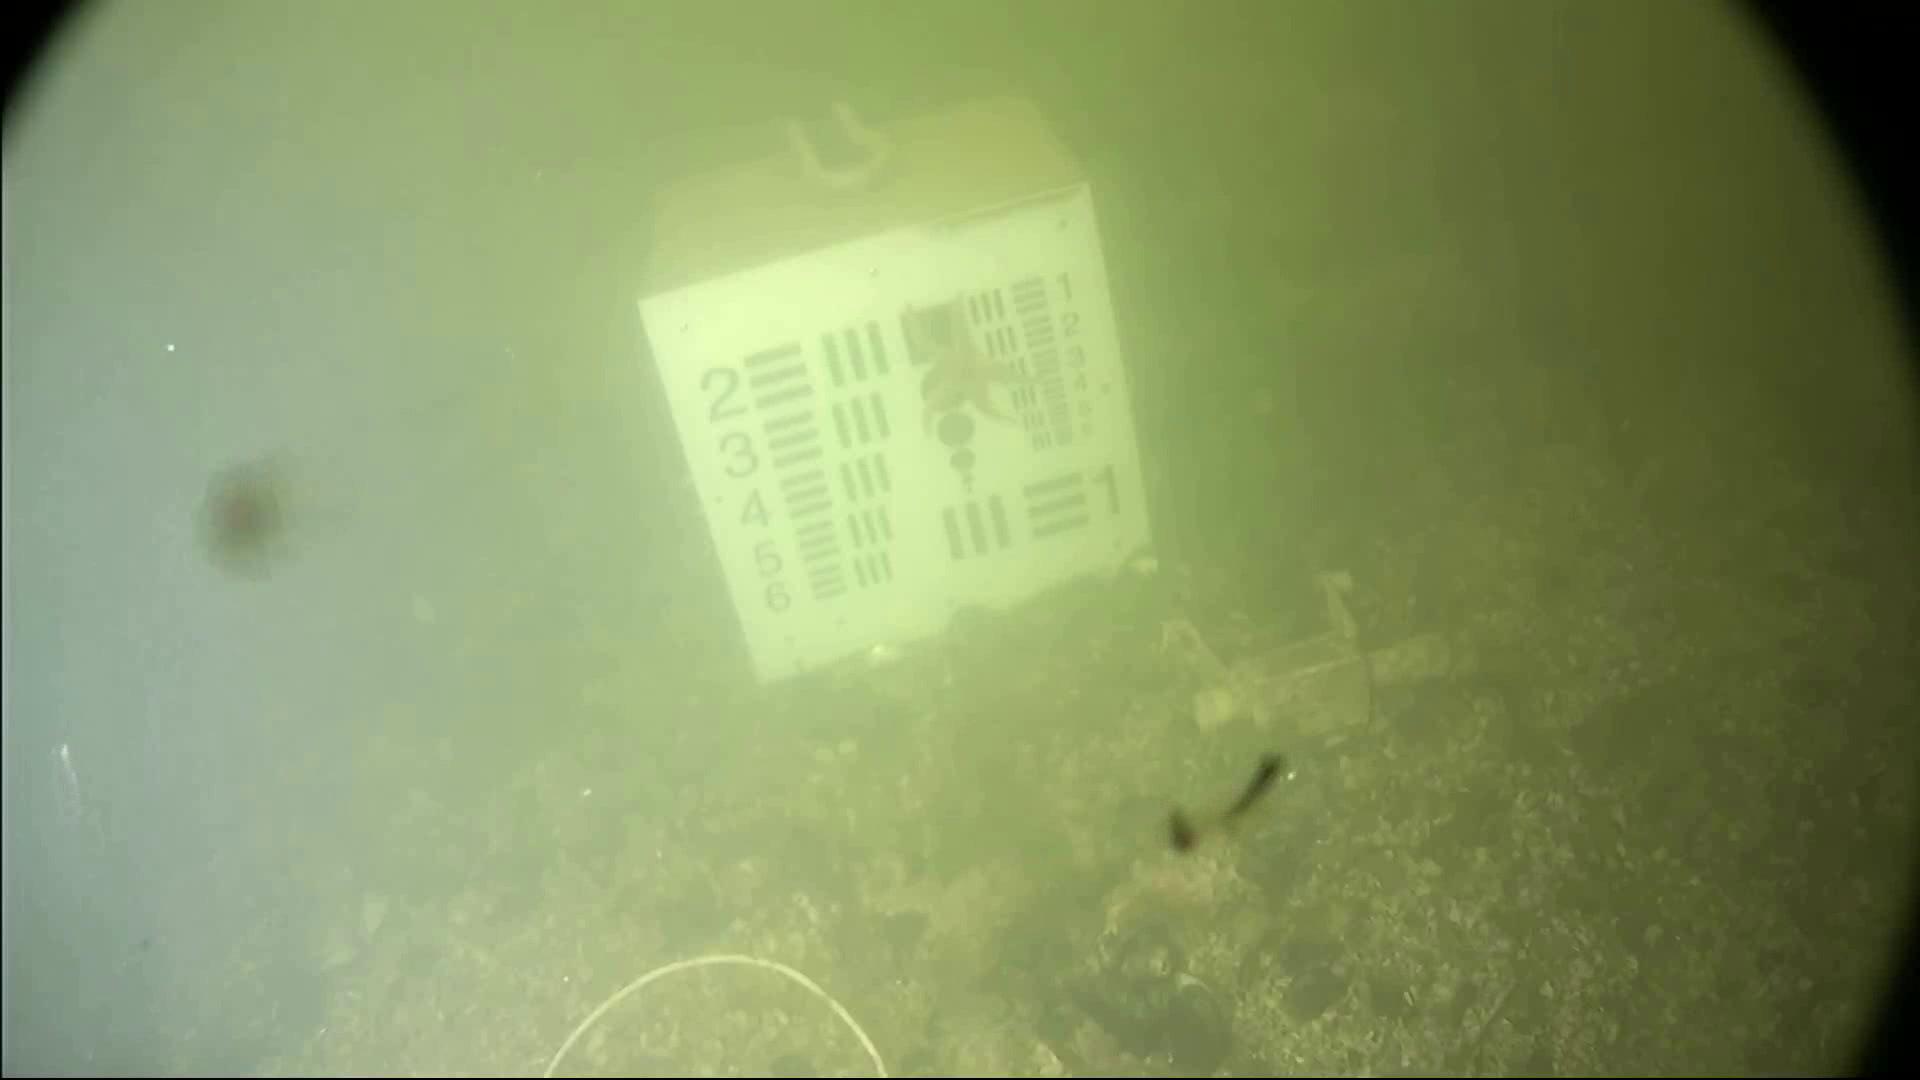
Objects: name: starfish